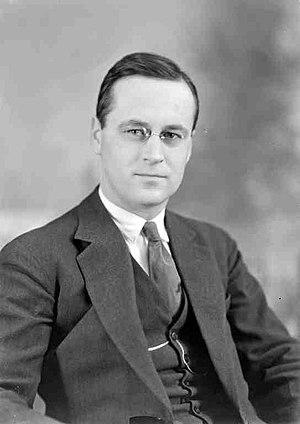
Rodolphe Rubattel, homme politique suisse, né le 4 septembre 1896 à Villarzel, décédé le 18 octobre 1961 à Pully, conseiller fédéral de 1948 à 1954.